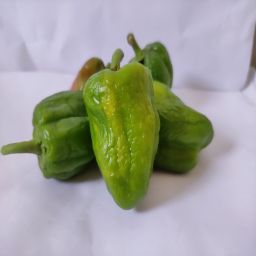
Crop: Bell Pepper
Quality: Ripe